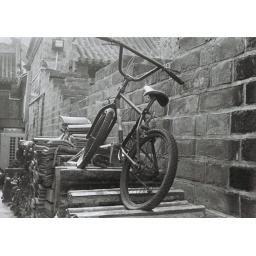
bike in a rusty place